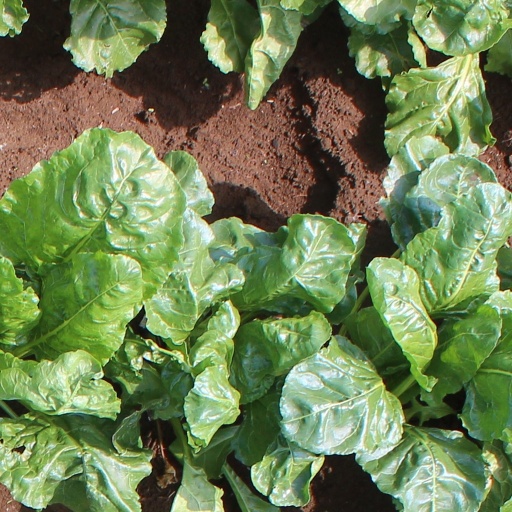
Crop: sugar beet